Evil Queen (Disney)

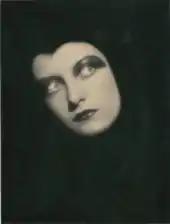
Joan Crawford in 1928

Early concepts for the film called for a "fat, batty, cartoon type, self-satisfied" Evil Queen. However, Walt Disney became concerned that such an approach would make the character seem less plausible. Sensing that more time was needed for the development of the Queen, he advised that attention be paid exclusively to "scenes in which only Snow White, the Dwarfs, and their bird and animal friends appear." Disney further developed the main plot himself (Ollie Johnston said the film's story was based on the idea that the Queen's character was going to murder "another drawing" and Disney decided to make it appear believable), finding a dilemma in the characterization of the Queen, whom he envisioned as a mixture of Lady Macbeth and the Big Bad Wolf, and decided to set on "a high collar stately beautiful type" whose "beauty is sinister, mature, plenty of curves – she becomes ugly and menacing when scheming." According to a description in her card in the Disney Villains set, "the Witch's ugliness symbolises the evil disguised by the Queen's beauty."